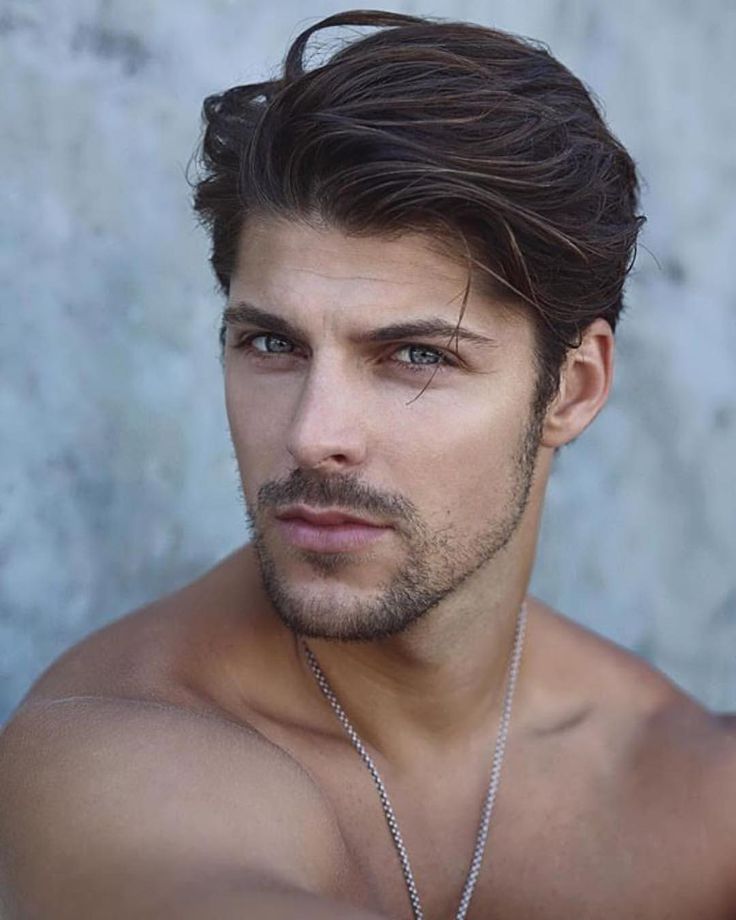
Portrait style: Real Portrait